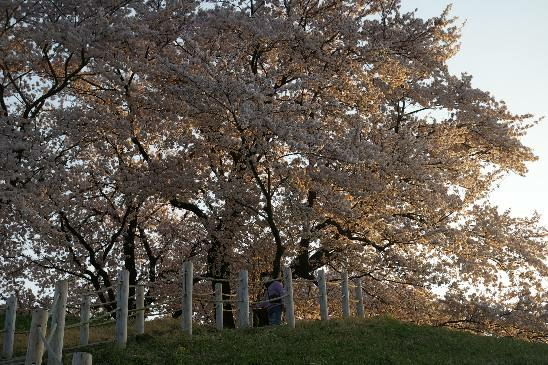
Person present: No